General Motors Building (Manhattan)

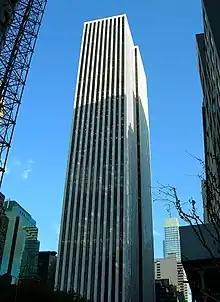
Seen from 58th Street

GM opened the building and its ground-floor showroom on September 26, 1968, with a display of the company's 1969 car models. Ten thousand people visited the building on opening day. The company formally dedicated the building four days later on September 30. Initially, 3,027 GM workers took up about half the building's space. Early in its existence, the General Motors Building's window-washing union went on strike for more than a month, and the facade became dirty. During this time, the building was used as a filming location for the 1969 movie "Cactus Flower"; under an agreement with the union, the film crew threw eggs at the facade to dirty the facade again after filming was completed. Three of the stores in the plaza had opened by October 1969, when one of the retail spaces, leased to a Longchamps, caught fire and was nearly destroyed. The next month, an anti-Vietnam War bombing occurred on the 19th floor, damaging an elevator and slightly injuring one person.